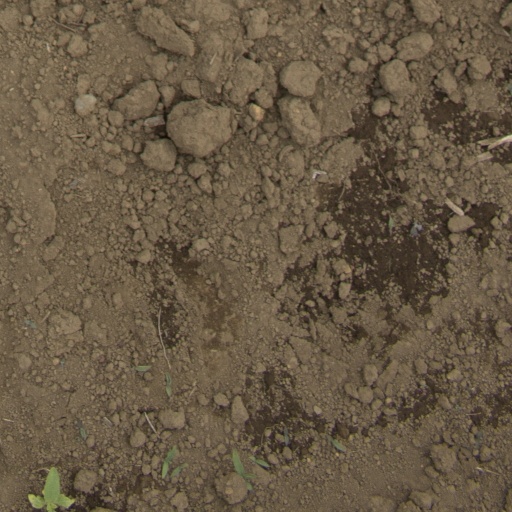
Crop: Jerusalem artichoke